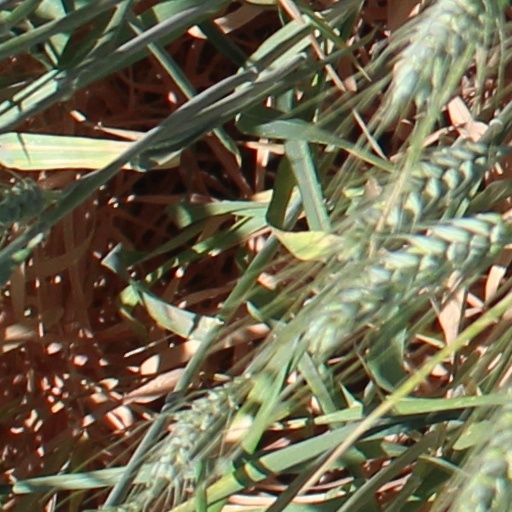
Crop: wheat